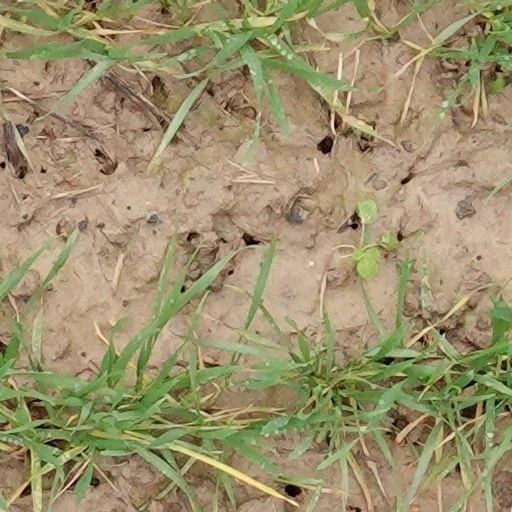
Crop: wheat